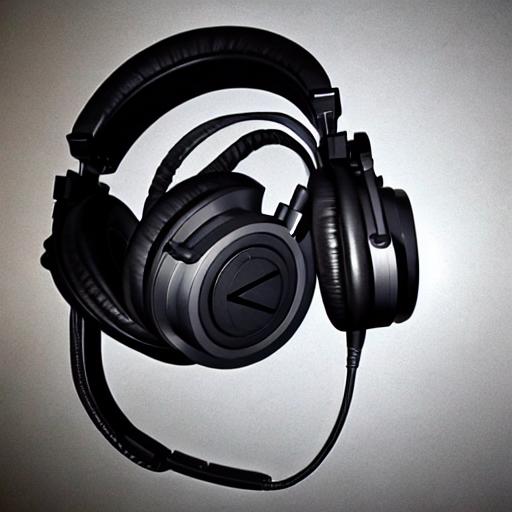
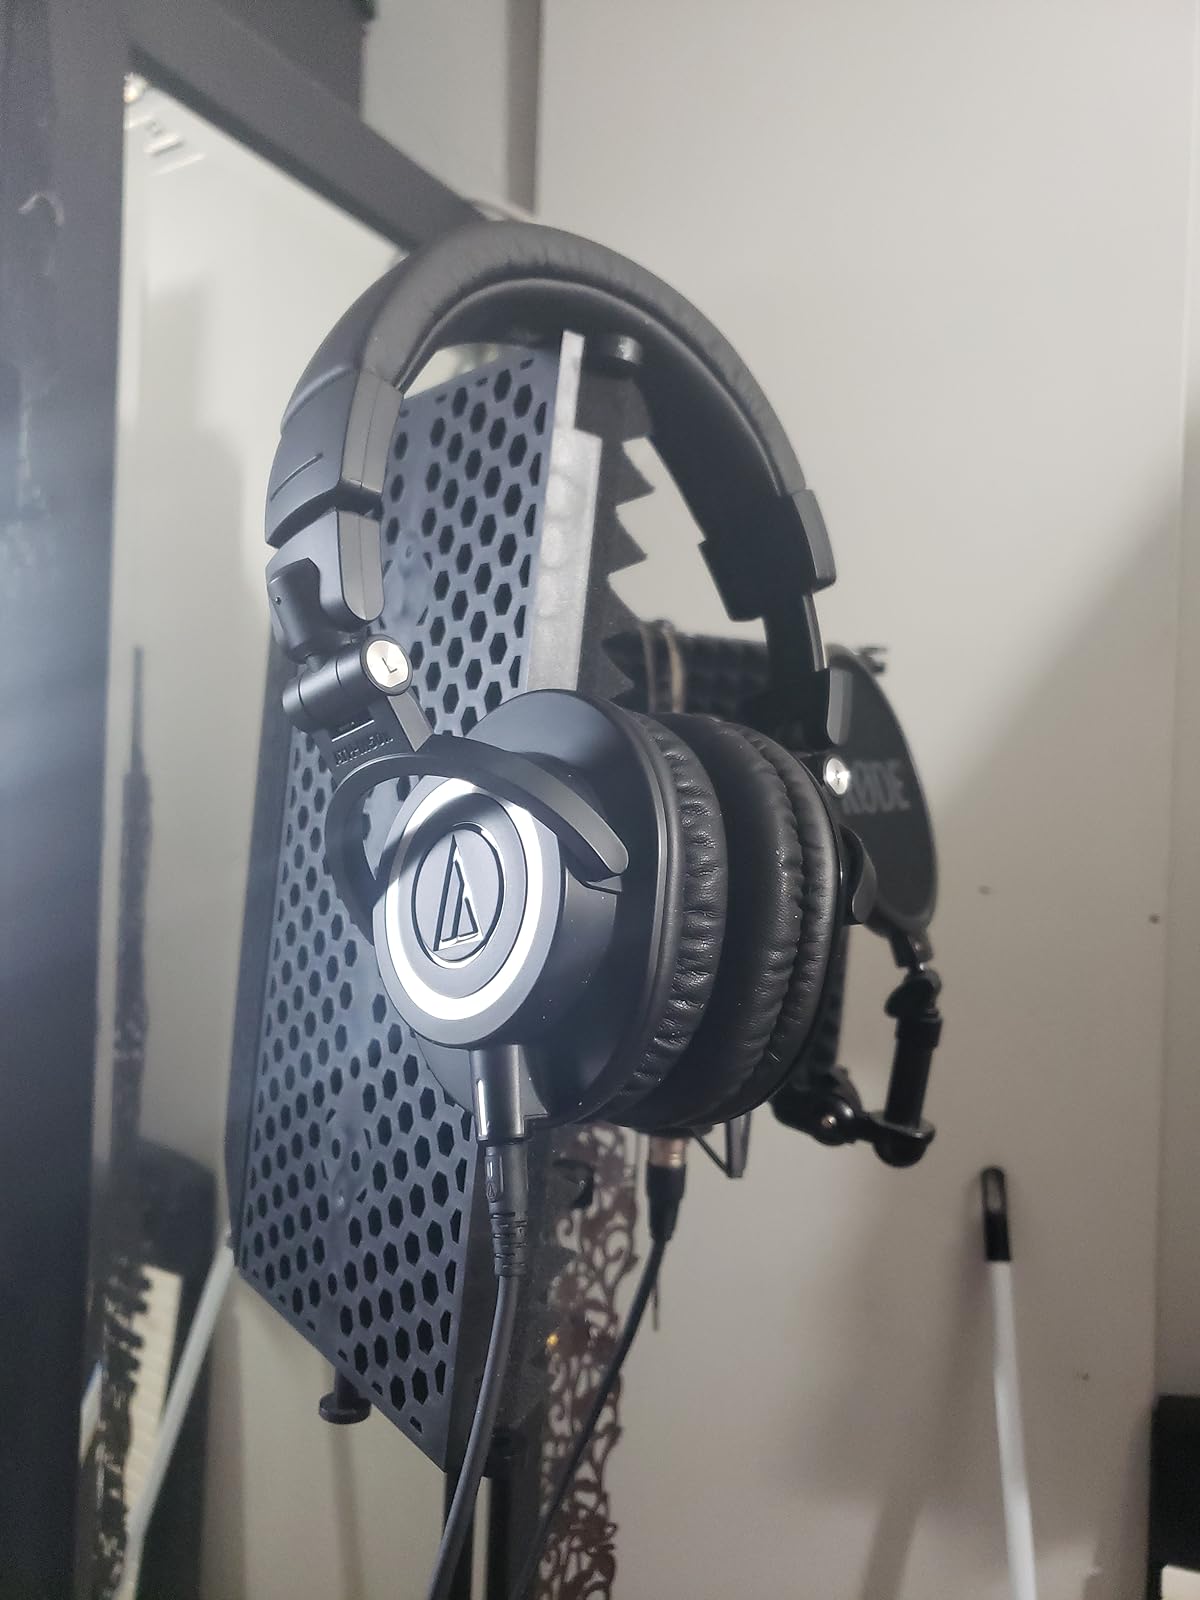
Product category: headphones
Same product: no